Hirta

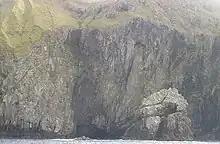

Hirta is surrounded by a number of small stacks. , and lie under the cliffs of to the east and further south under the heights of . is west of and is further north under .